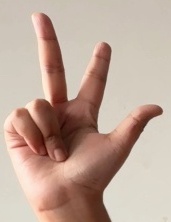
ASL sign: 3